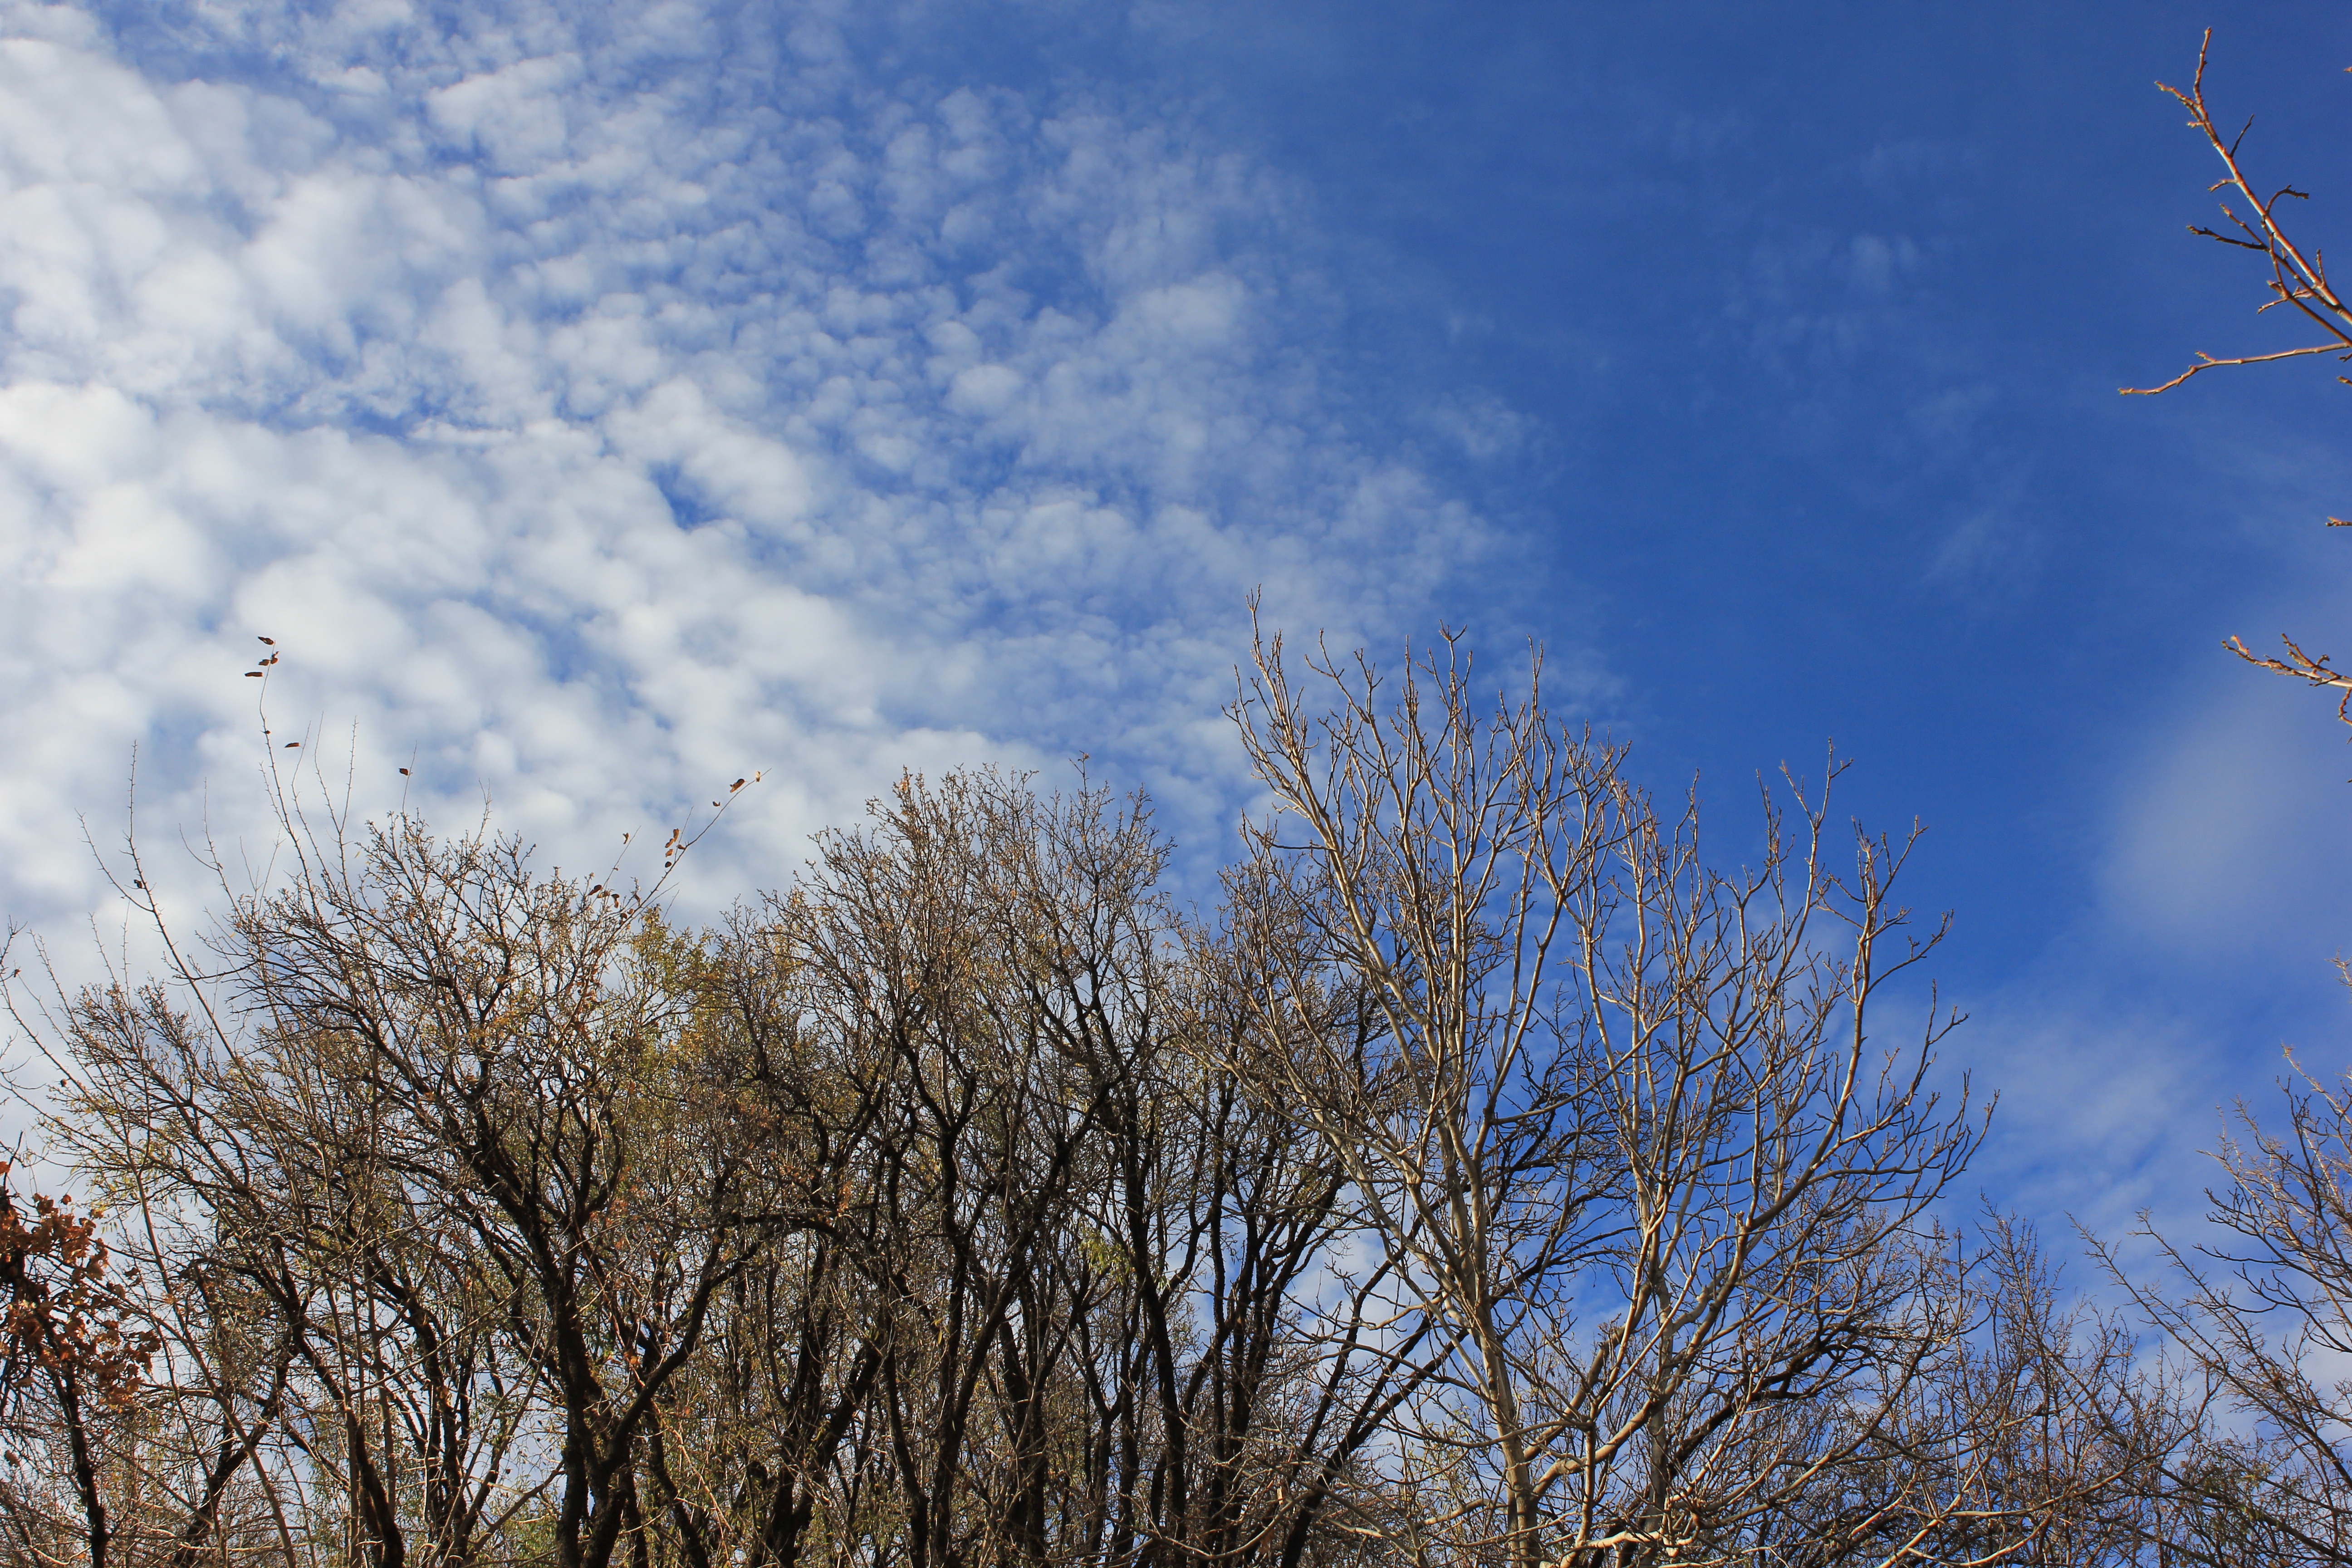
tree, nature, grass, branch, snow, winter, cloud, plant, sky, prairie, sunlight, morning, leaf, flower, wind, frost, autumn, season, ecosystem, atmospheric phenomenon, grass family, atmosphere of earth, woody plant